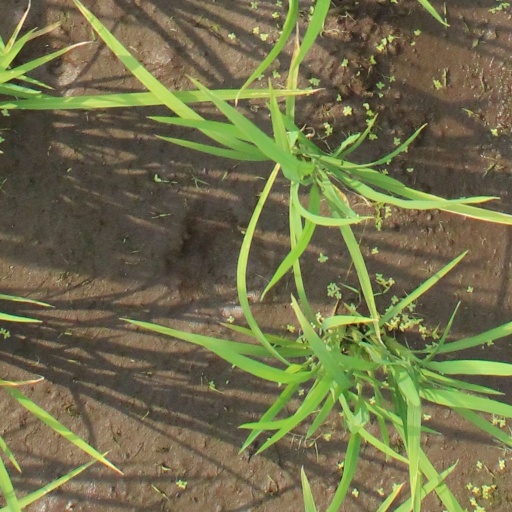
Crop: rice